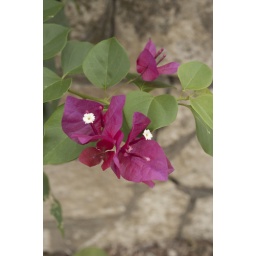
Some pink Bougainvillea flowers in San Antonio Texas.